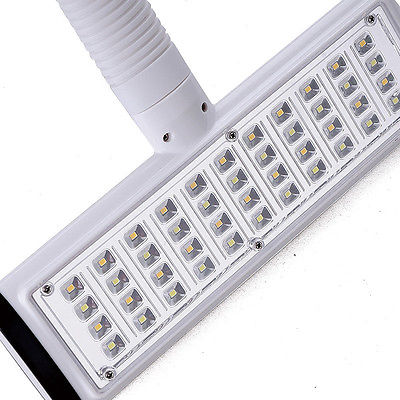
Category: lamp